List of bilateral free trade agreements

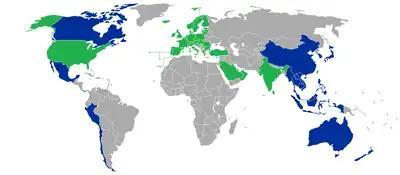

The Kyrgyz Republic has bilateral agreements with the following countries: